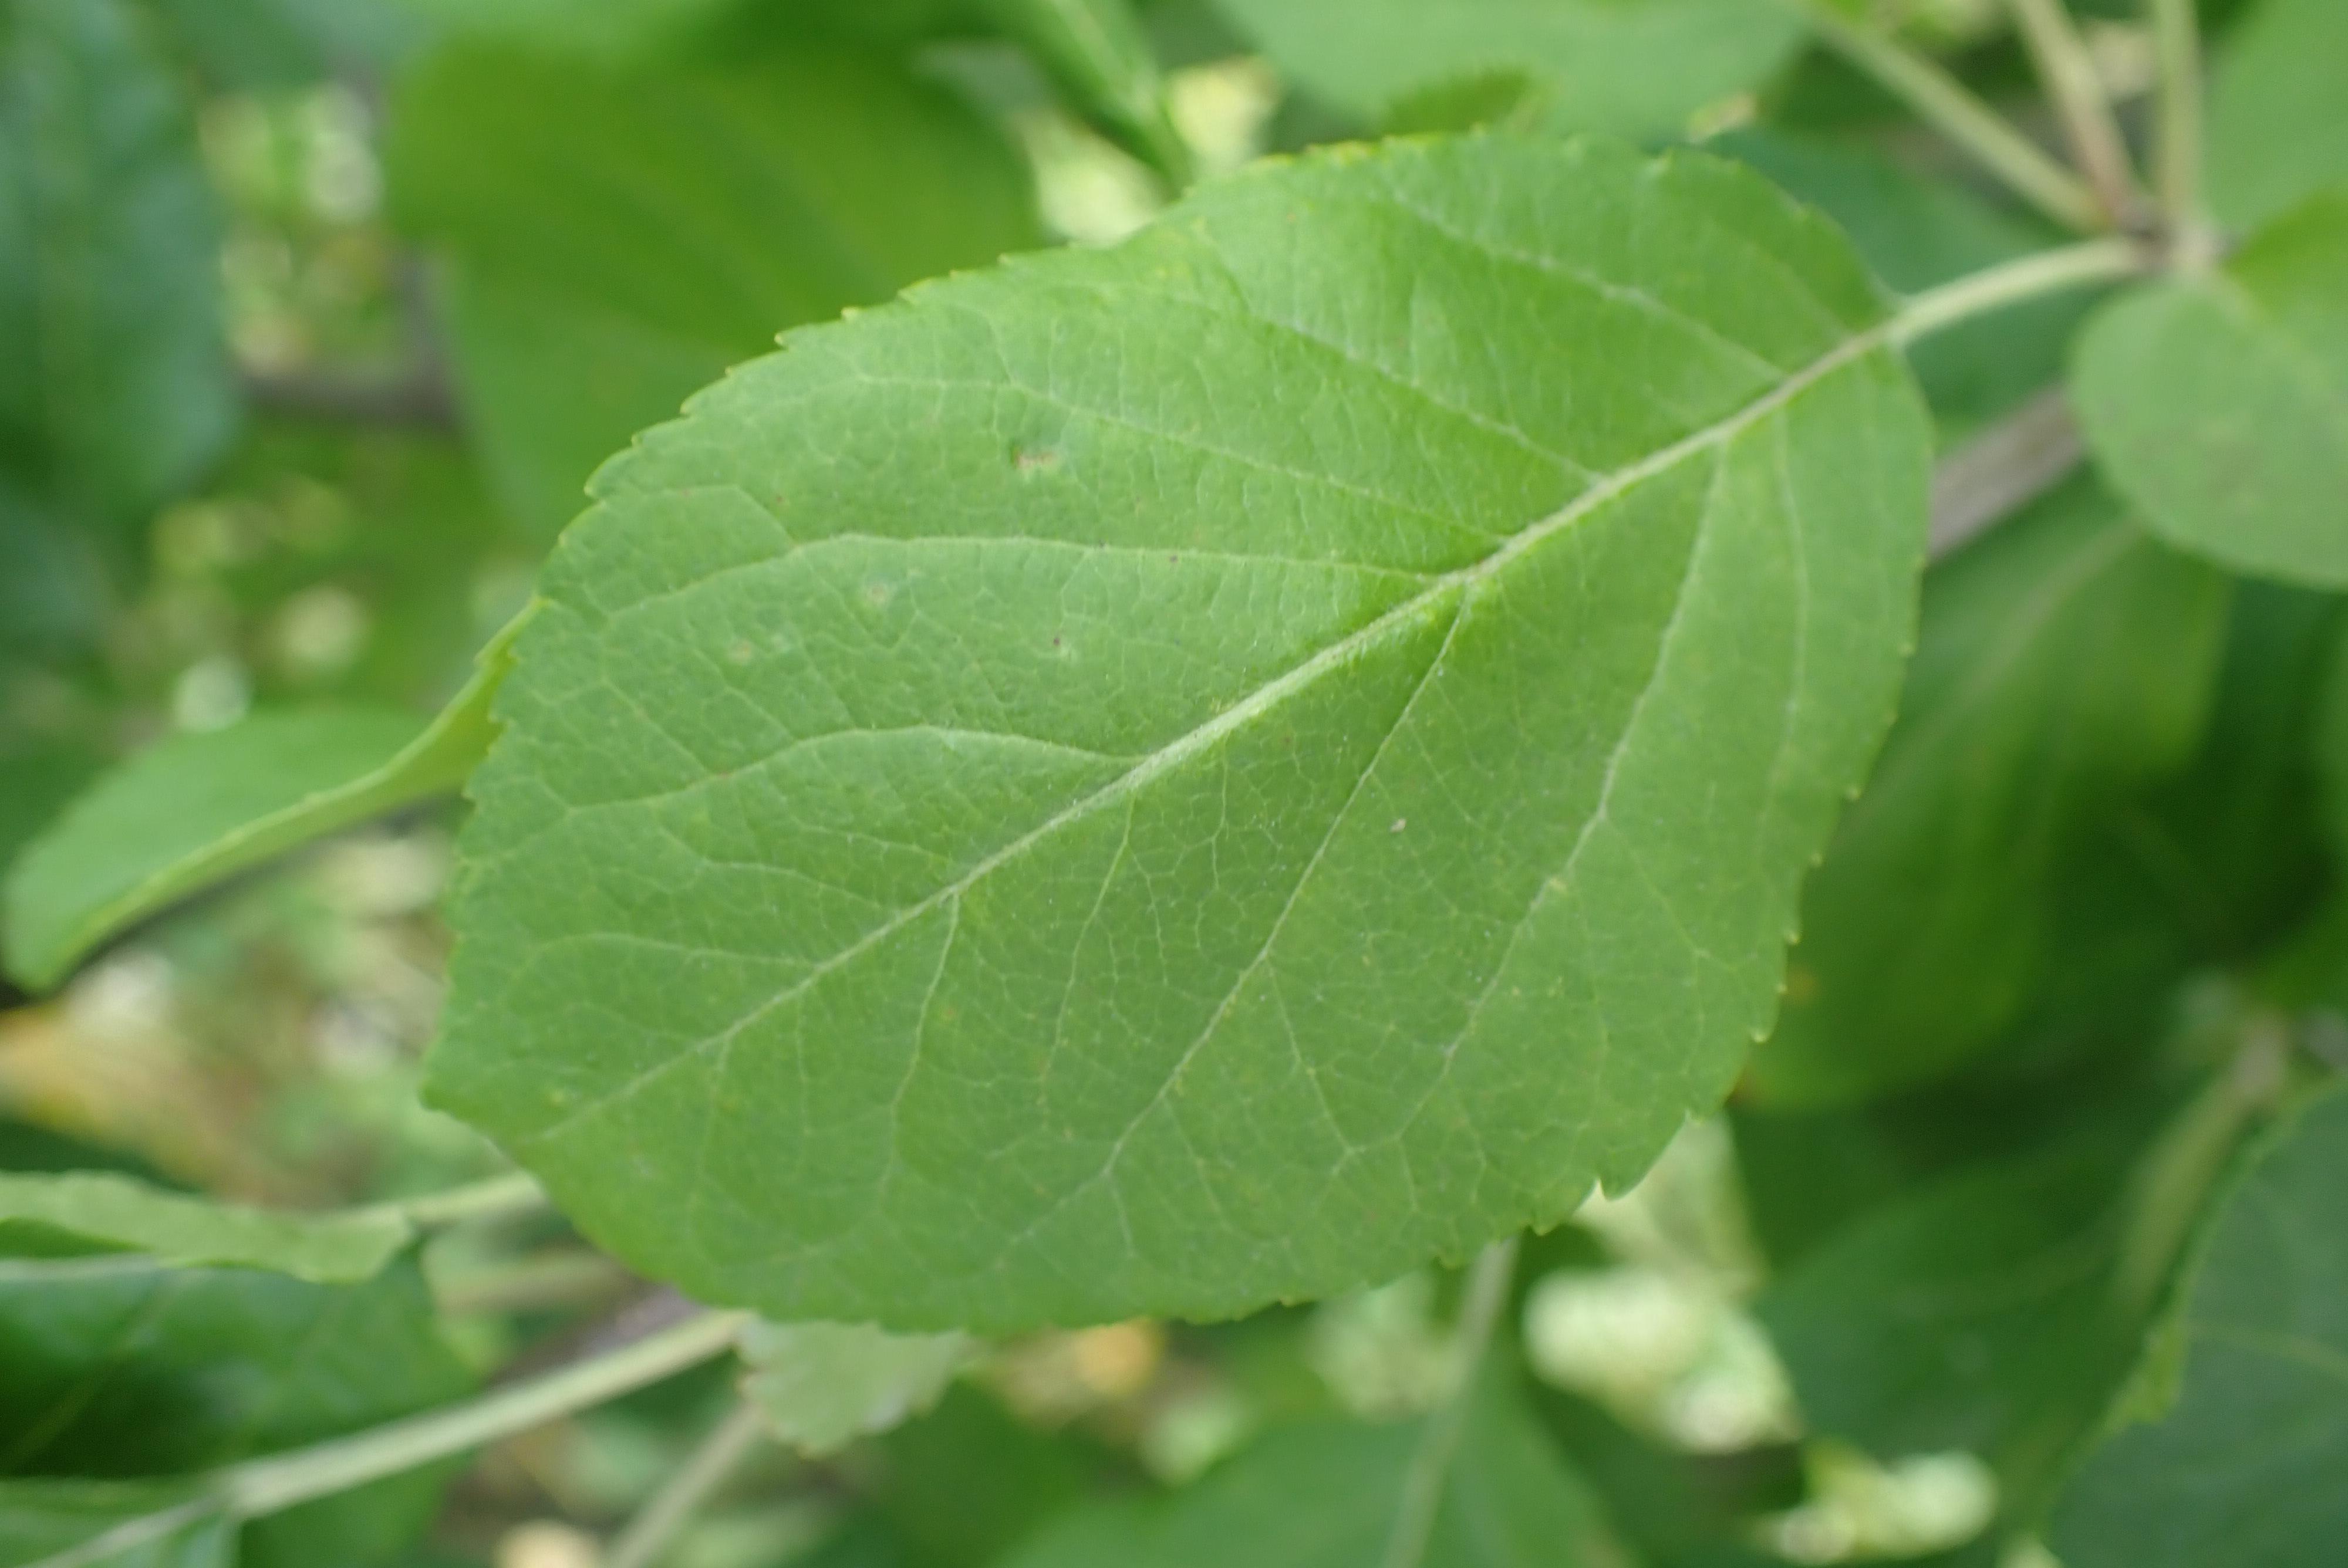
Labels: healthy